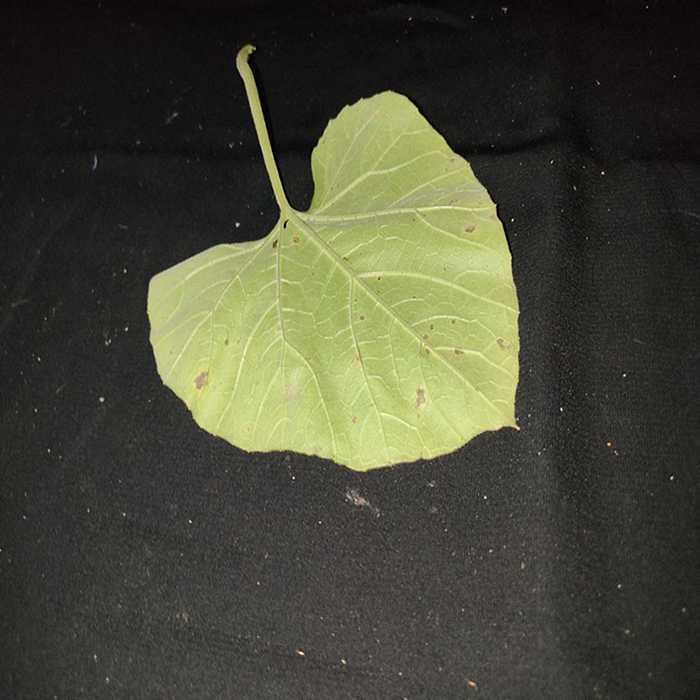
Plant: Bottle gourd
Label: Anthracnose